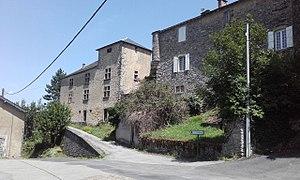
Espérausses (Tarn)
Espérausses est une commune française située dans le département du Tarn en région Occitanie.
Cet article recense par ordre alphabétique et de manière se voulant exhaustive, les châteaux, maisons fortes, mottes castrales, manoirs situés dans le département français du Tarn, ainsi que les palais ou autres tours et commanderies. Il est fait état des inscriptions ou classements au titre des monuments historiques.